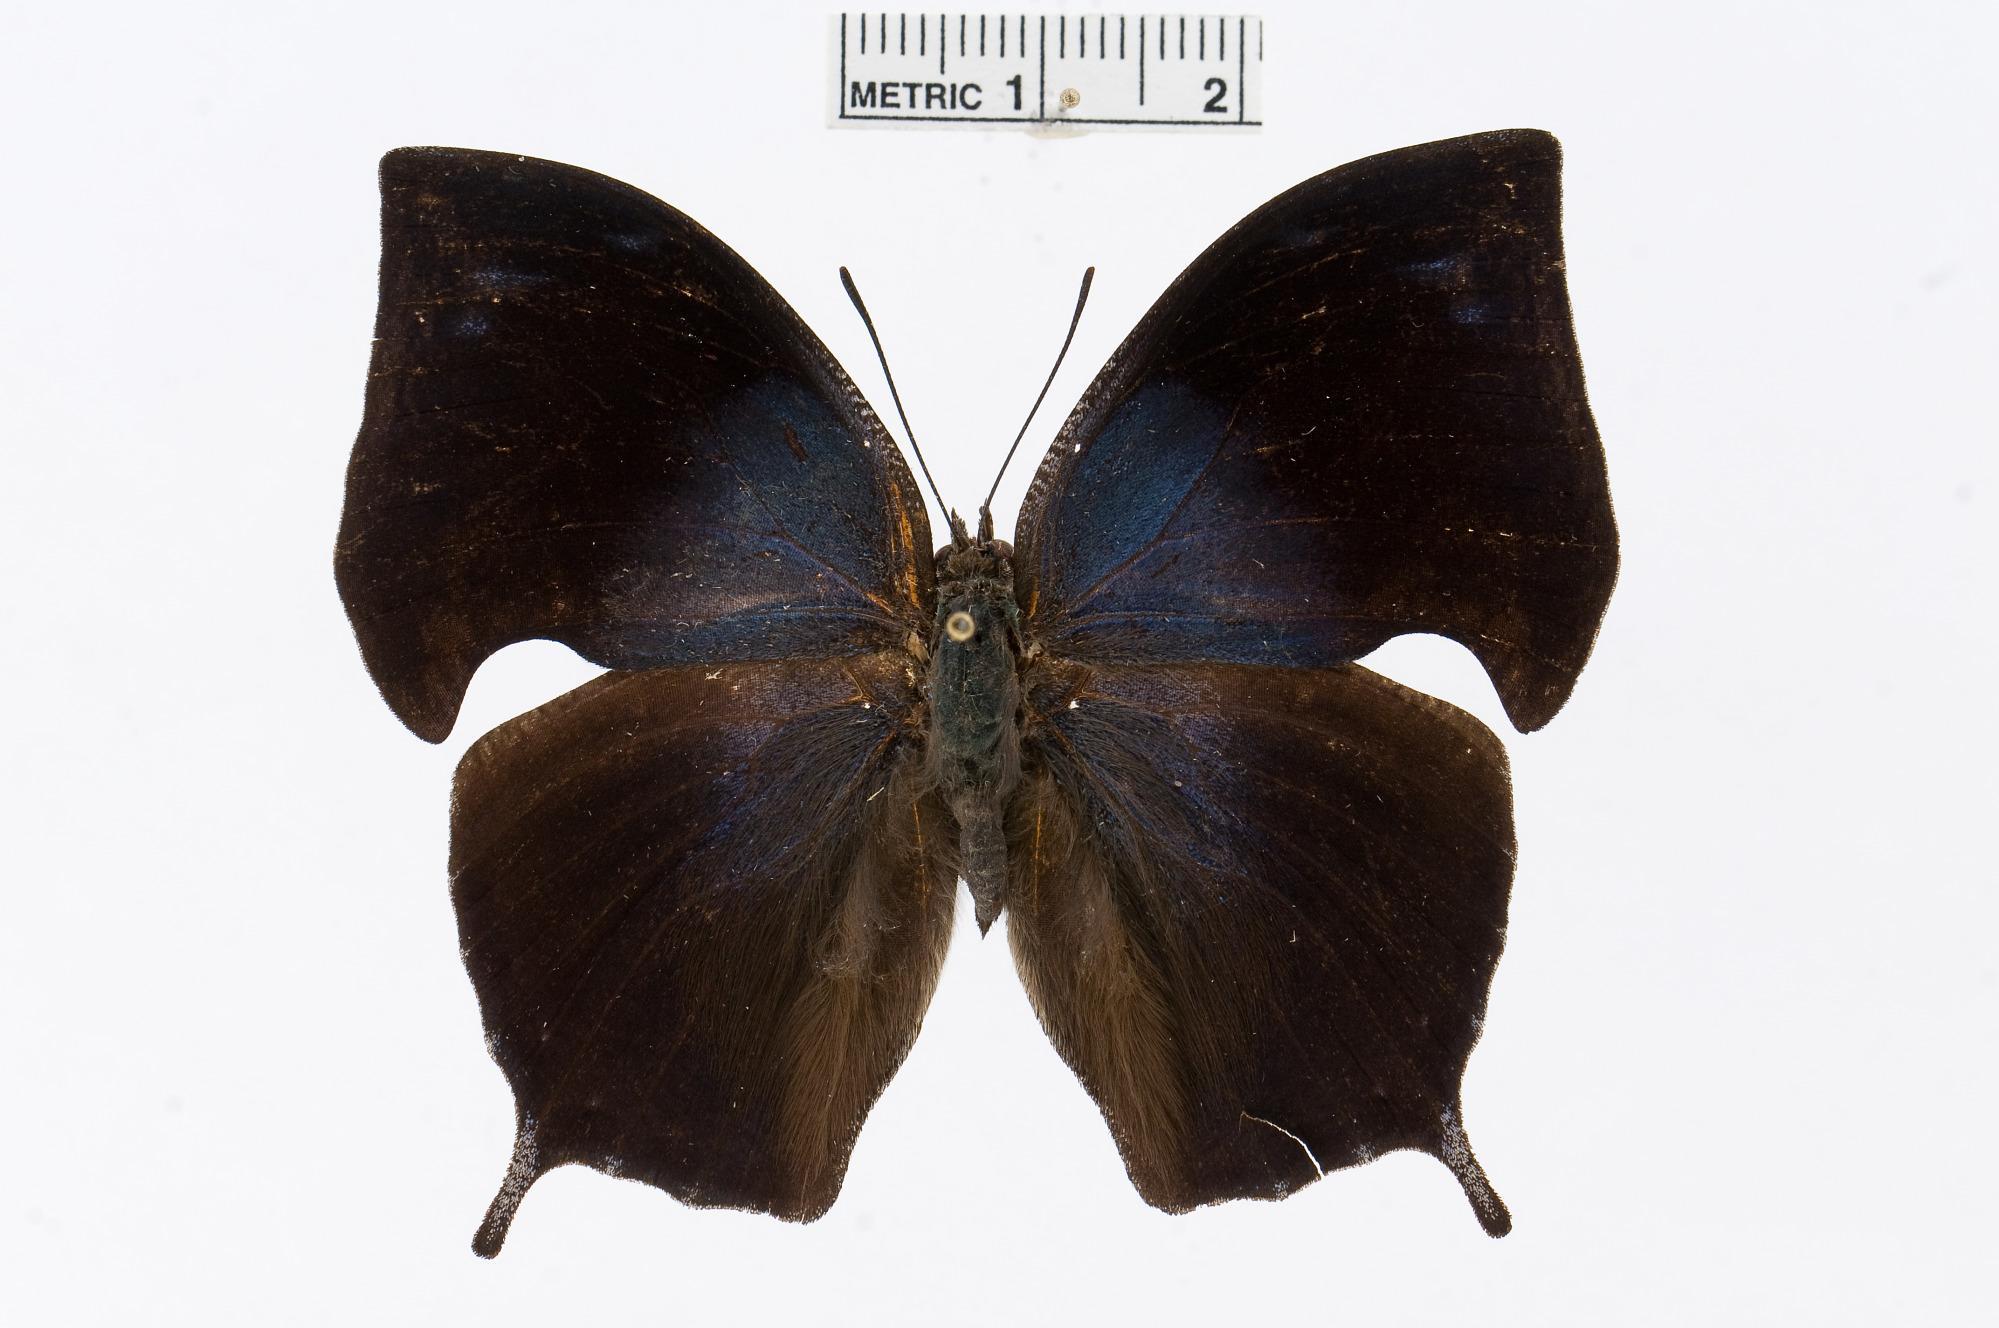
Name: Memphis pseudiphis
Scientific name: Memphis pseudiphis (Staudinger, 1877)
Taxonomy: Animalia, Arthropoda, Insecta, Lepidoptera, Nymphalidae, Charaxinae